Semitone

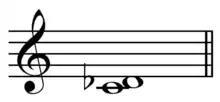
Minor secondFile:Minor second on C.mid

A semitone, also called a minor second, half step, or a half tone, is the smallest musical interval commonly used in Western tonal music, and it is considered the most dissonant when sounded harmonically.